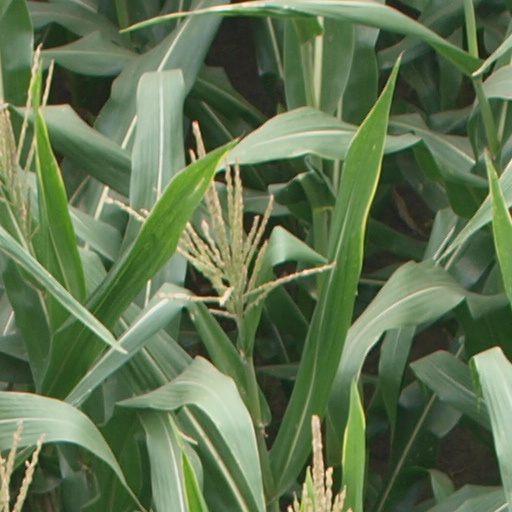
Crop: maize; corn